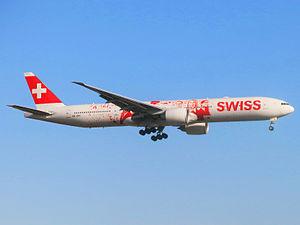
A Swiss International Air Lines ( exploités par Swiss Global Air Lines ) Boeing 777-300ER , opérant vol LX14 , est en approche finale de la piste 22R à l'aéroport international John F. Kennedy à New York .